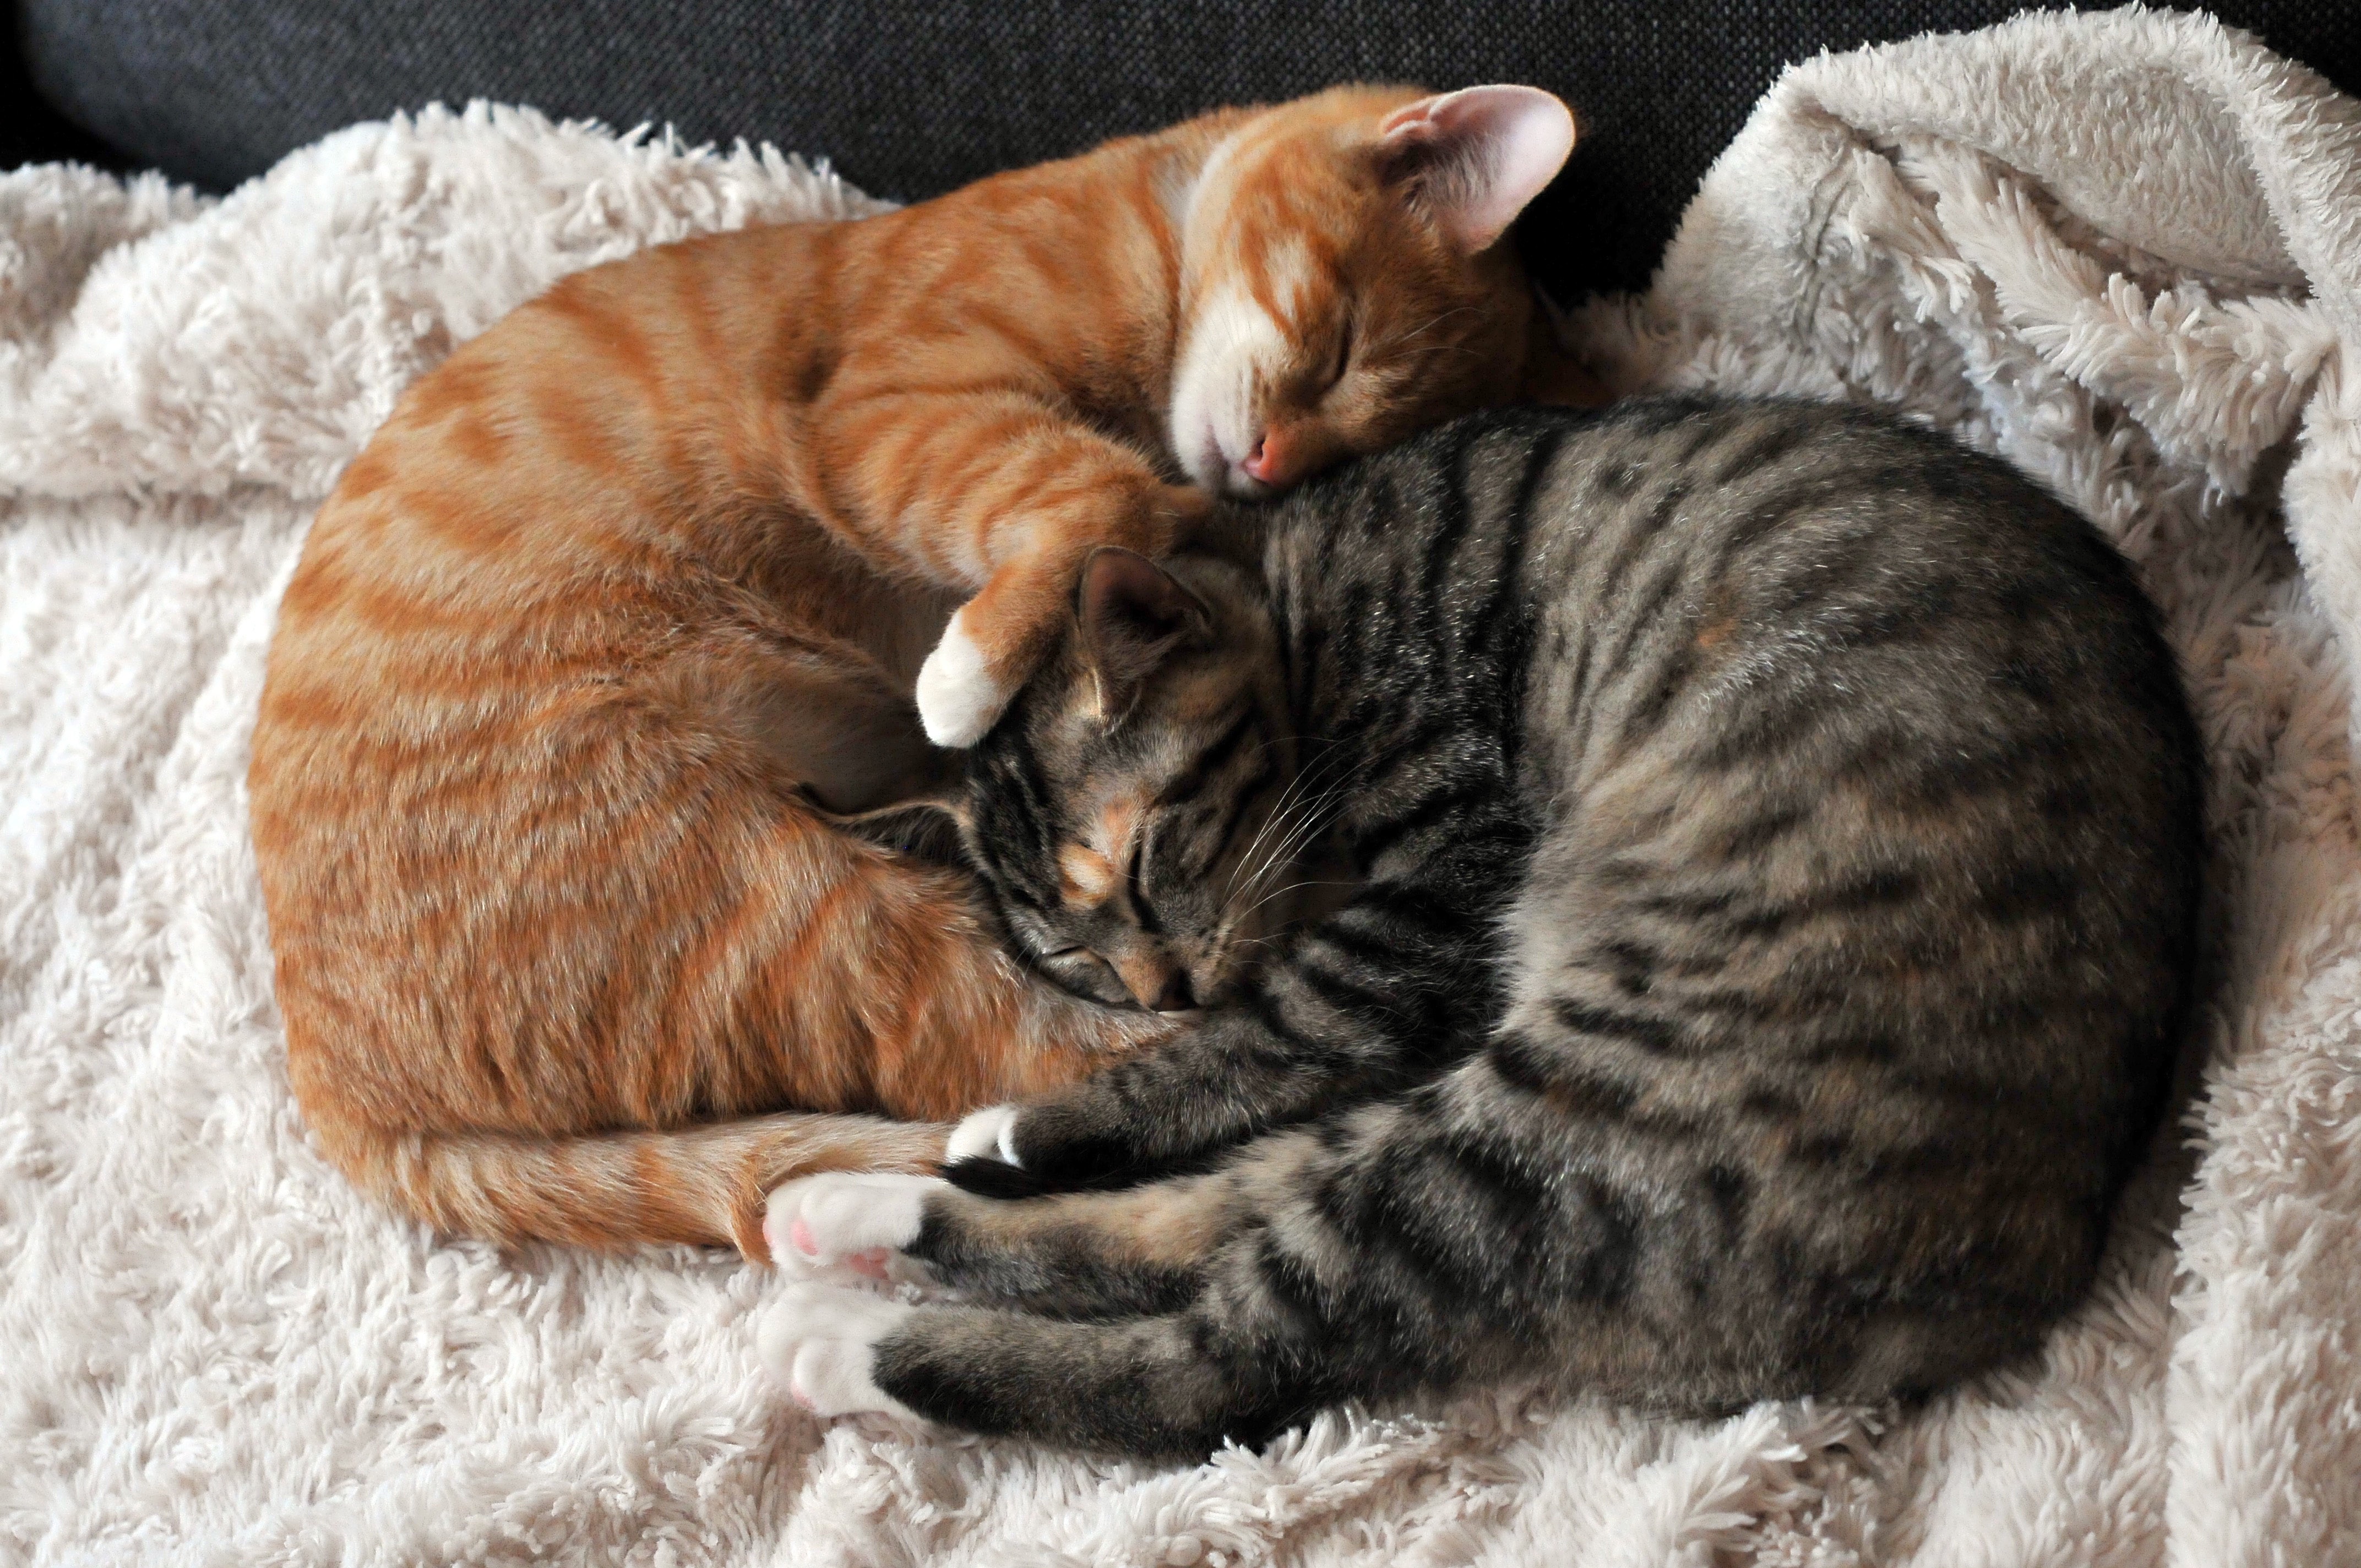
kitten, cat, mammal, yawn, nap, whiskers, vertebrate, tabby cat, bengal, european shorthair, small to medium sized cats, cat like mammal, domestic short haired cat, pixie bob, toyger